Abidjan–Lagos Corridor

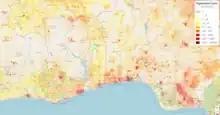
Population density in Western Africa (2021)

The Abidjan–Lagos Corridor, also known as the Abidjan–Lagos Megalopolis, is an emerging transnational megalopolis on the coast of southern West Africa. It stretches from Abidjan to Lagos, crossing five independent states (Côte d'Ivoire, Ghana, Togo, Benin, and Nigeria) from west to east, and includes three political capitals and many regional economic centers. The corridor has a length of approximately 965 kilometers (600 miles). Within the megalopolis, a significant portion of West Africa's economic output is generated, and cities within the corridor are among the most economically developed of their respective countries, for which agglomeration effects and access to the Atlantic Ocean are responsible. The population within the region is experiencing rapid growth, and nearly 50 million people are expected to live within the corridor by 2035. According to projections, by the end of the 21st century, the region could become the largest urban region with continuous settlement in the world, then with up to half a billion inhabitants.